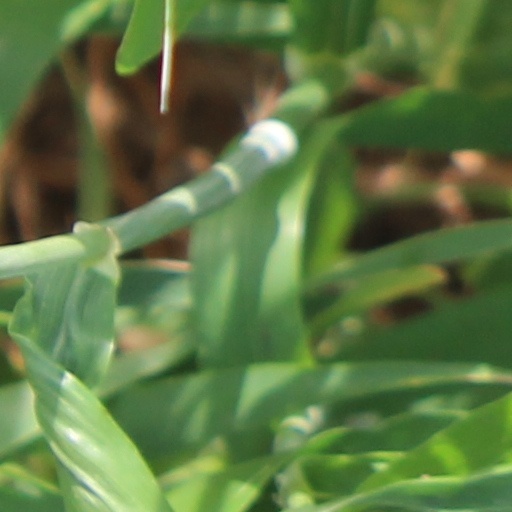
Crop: wheat